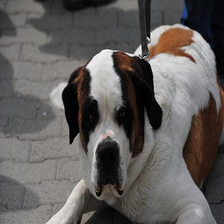
Species: dog
Breed: saint bernard